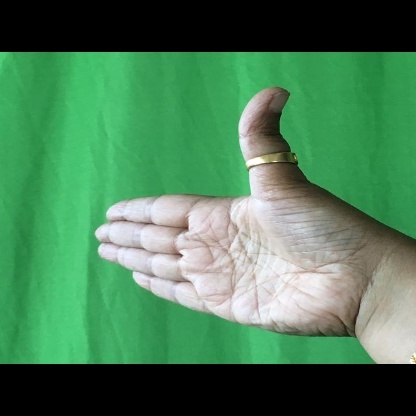
Mudra: Ardhachandran